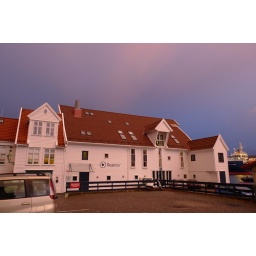
Crazy colours in the sky over my office building this morning. Straight from camera, no colour tweaking.